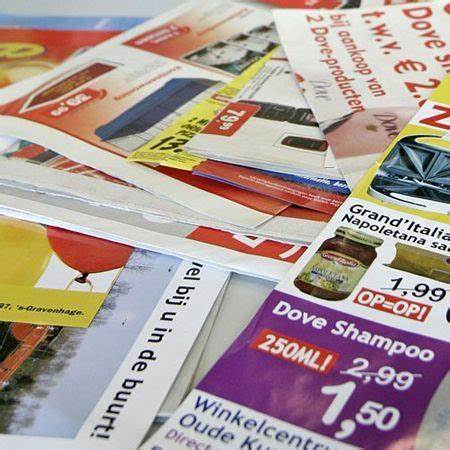
Waste category: paper